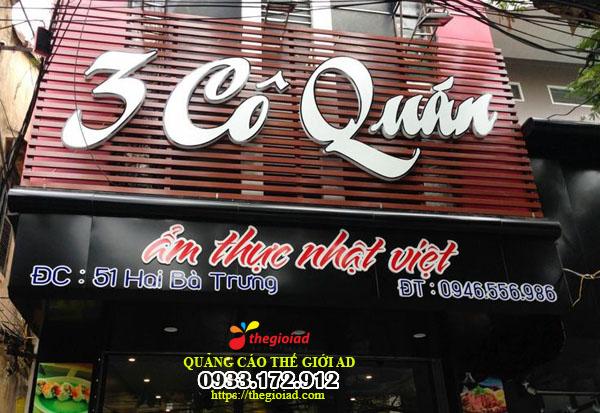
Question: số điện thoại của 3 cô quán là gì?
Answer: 0 946 556 986